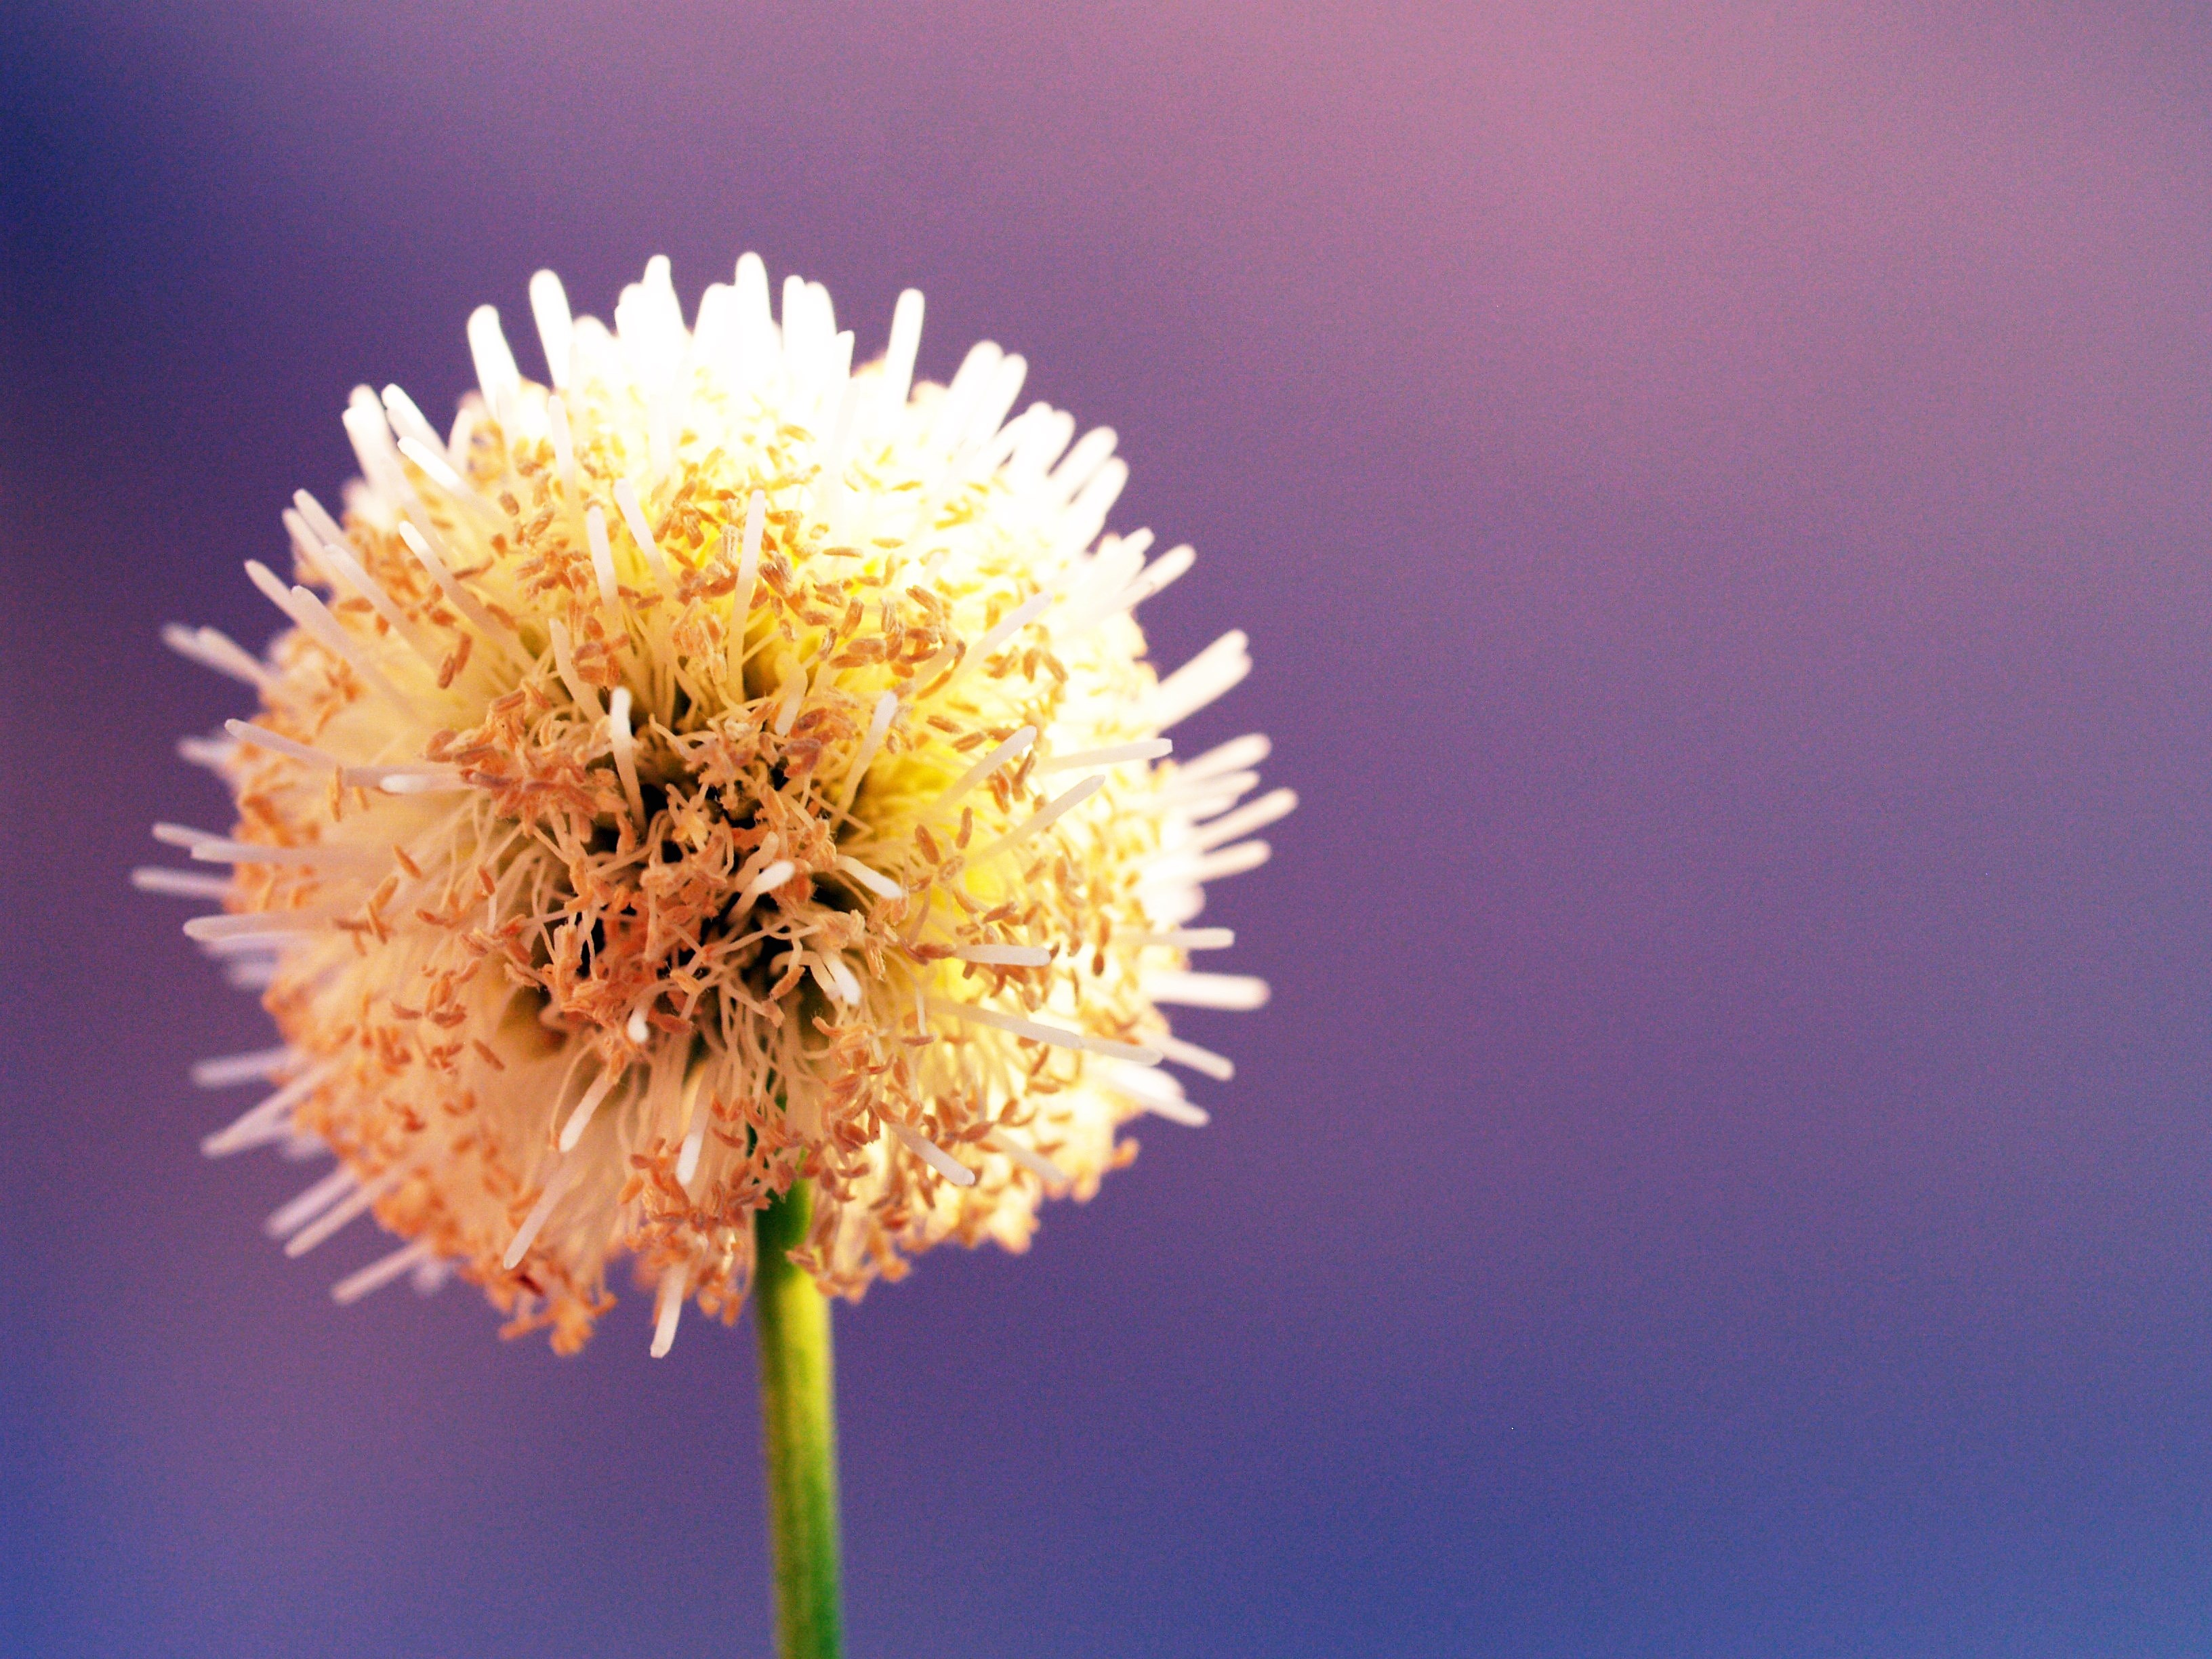
landscape, tree, nature, forest, path, outdoor, light, plant, wood, white, ground, photography, dandelion, fruit, leaf, seed, flower, petal, old, summer, moss, environment, pollen, food, green, reflection, vegetable, journey, horse, natural, park, fresh, brown, garden, close, pod, flora, thailand, surface, ornament, close up, background, design, wooden, up, beautiful, english, acacia, lead, thai, macro photography, flowering plant, daisy family, seeding, tamarind, popinac, leucaena, plant stem, land plant